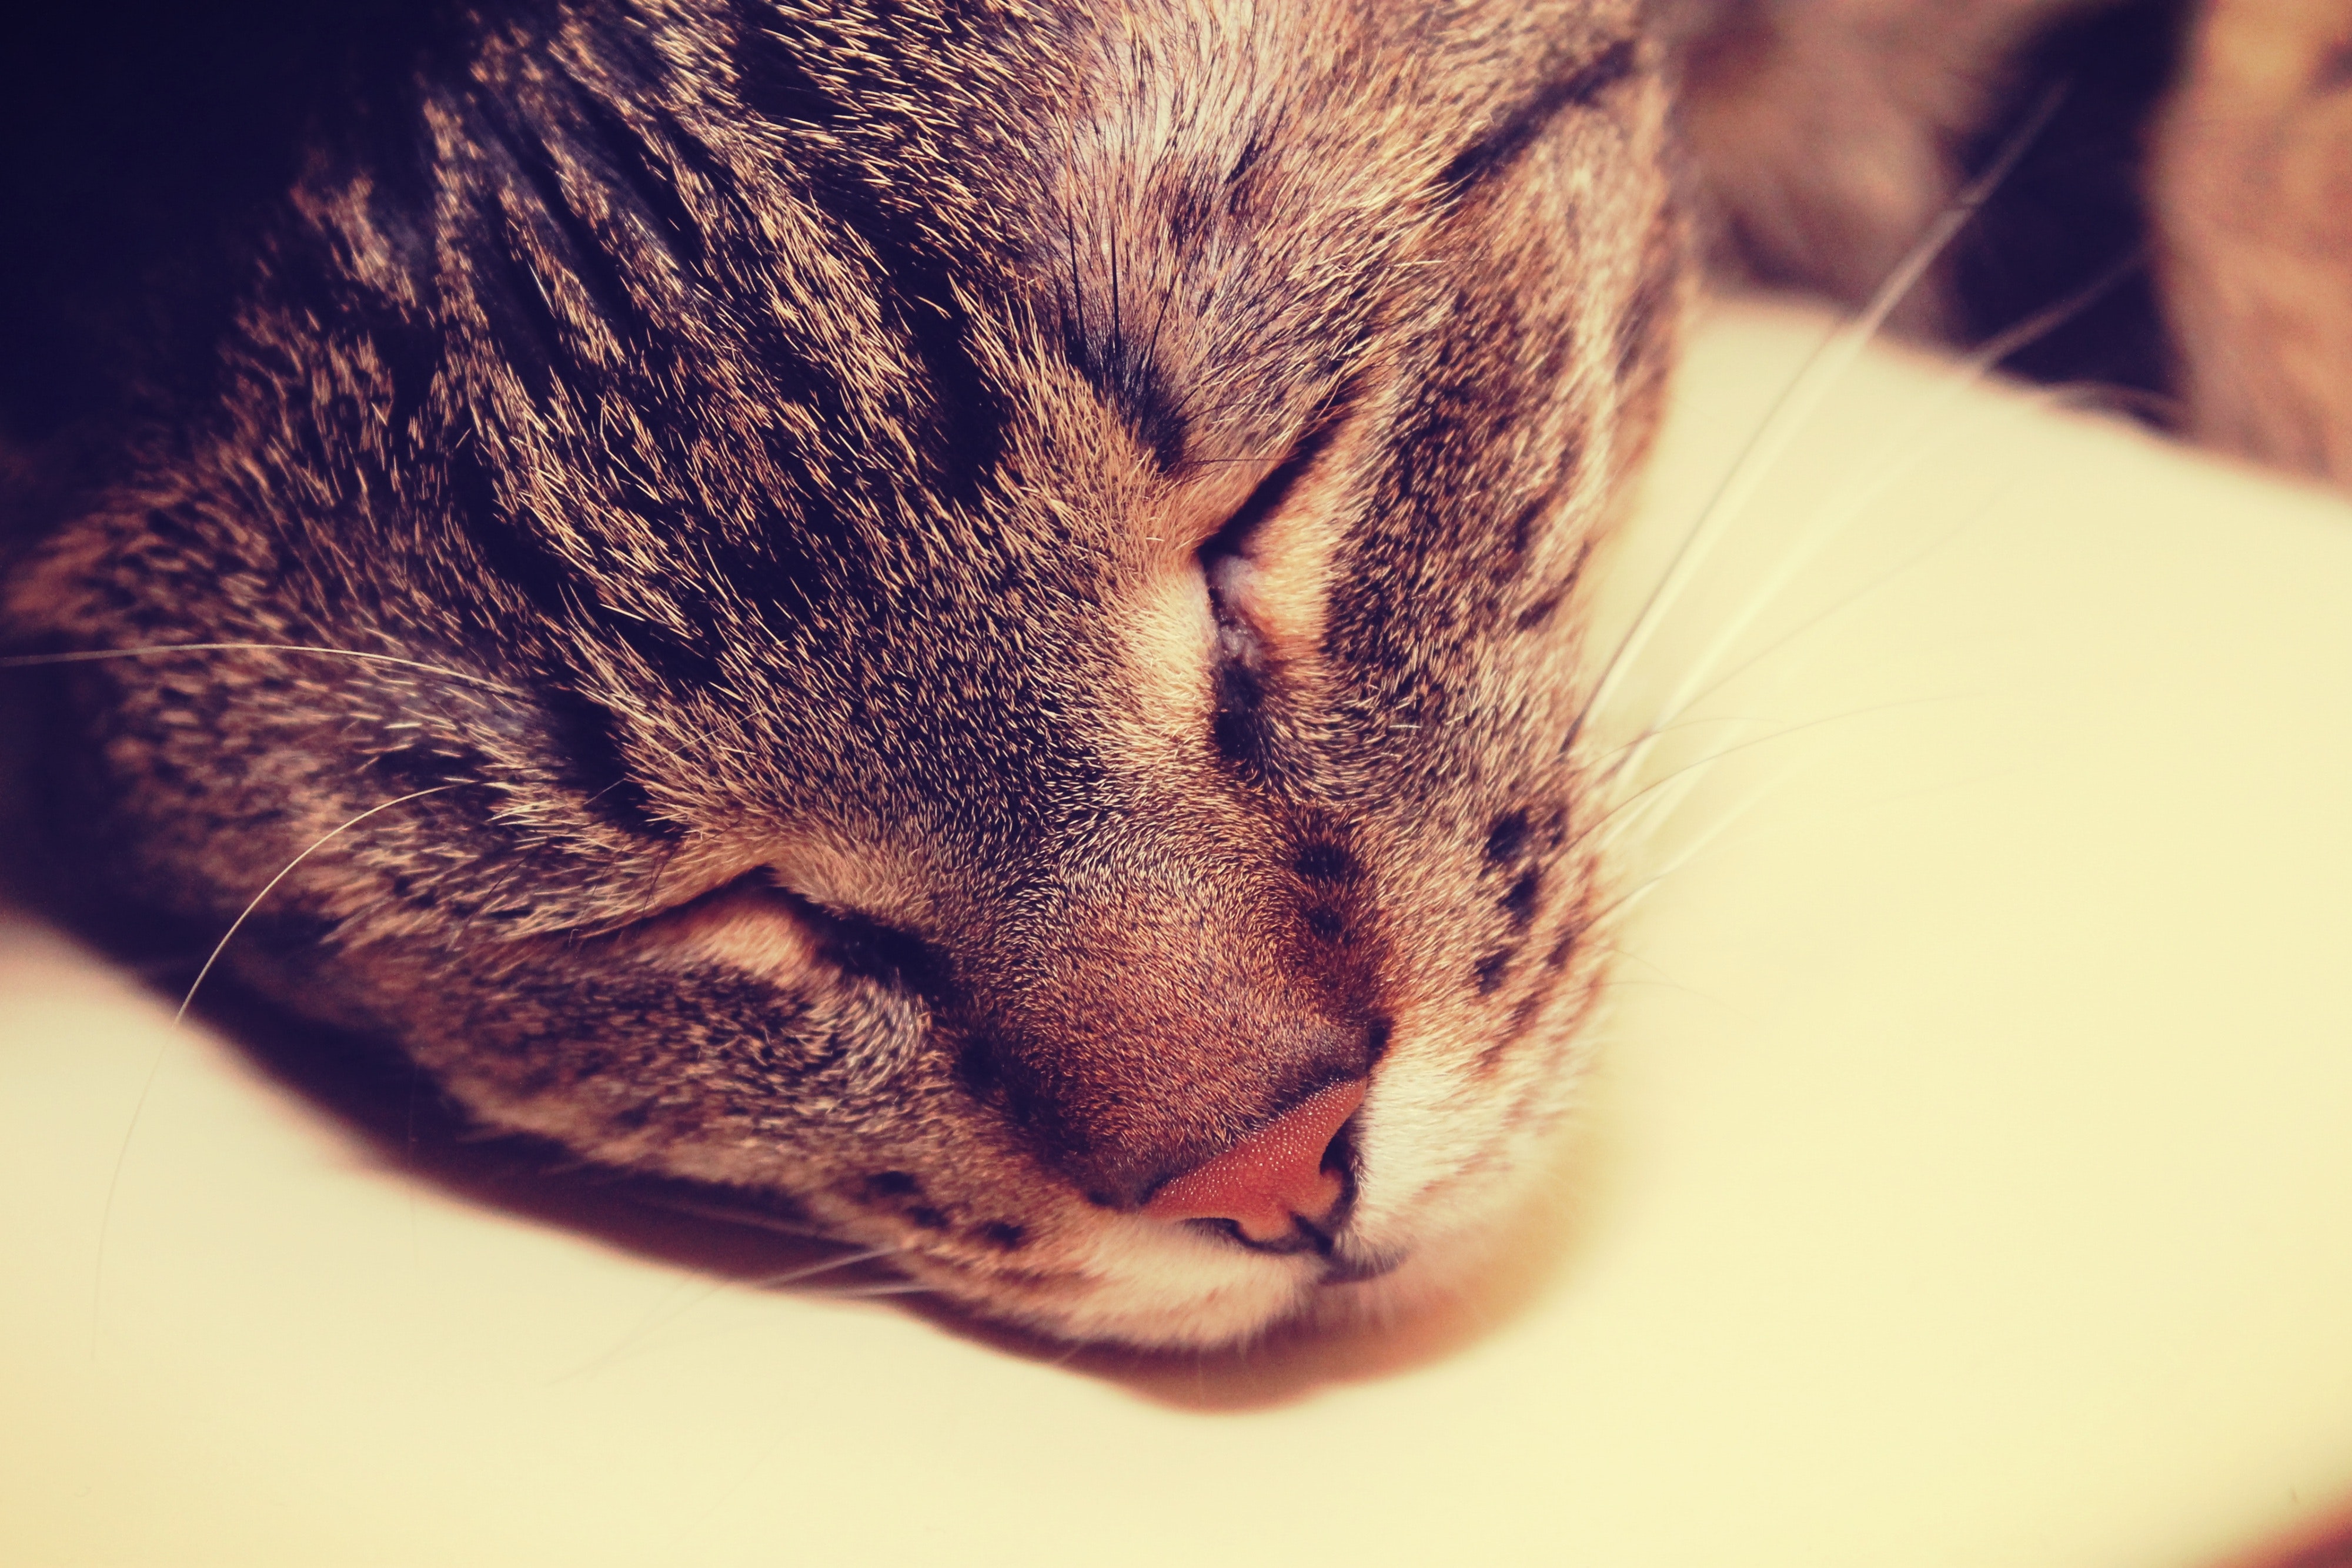
cat, whiskers, small to medium sized cats, felidae, nose, sky, snout, tabby cat, fur, close up, carnivore, sleep, eye, nap, kitten, european shorthair, domestic short haired cat, cloud, ear, love, asian, dragon li